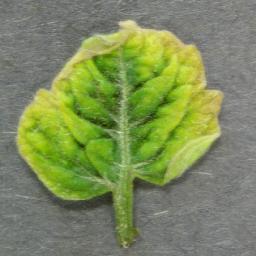
Label: Tomato___Tomato_Yellow_Leaf_Curl_Virus